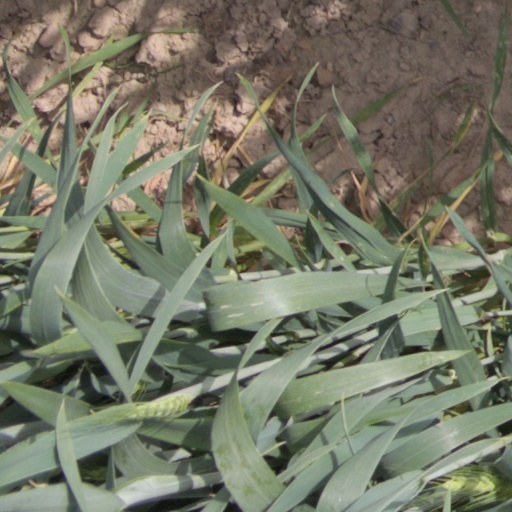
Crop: wheat